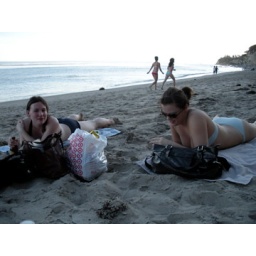
the person in the red behind them was making her friend take modelling photos of her at the ocean shore.